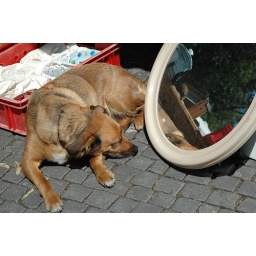
A dog naps in front of a vintage mirror at a flea market in Basel, Switzerland.